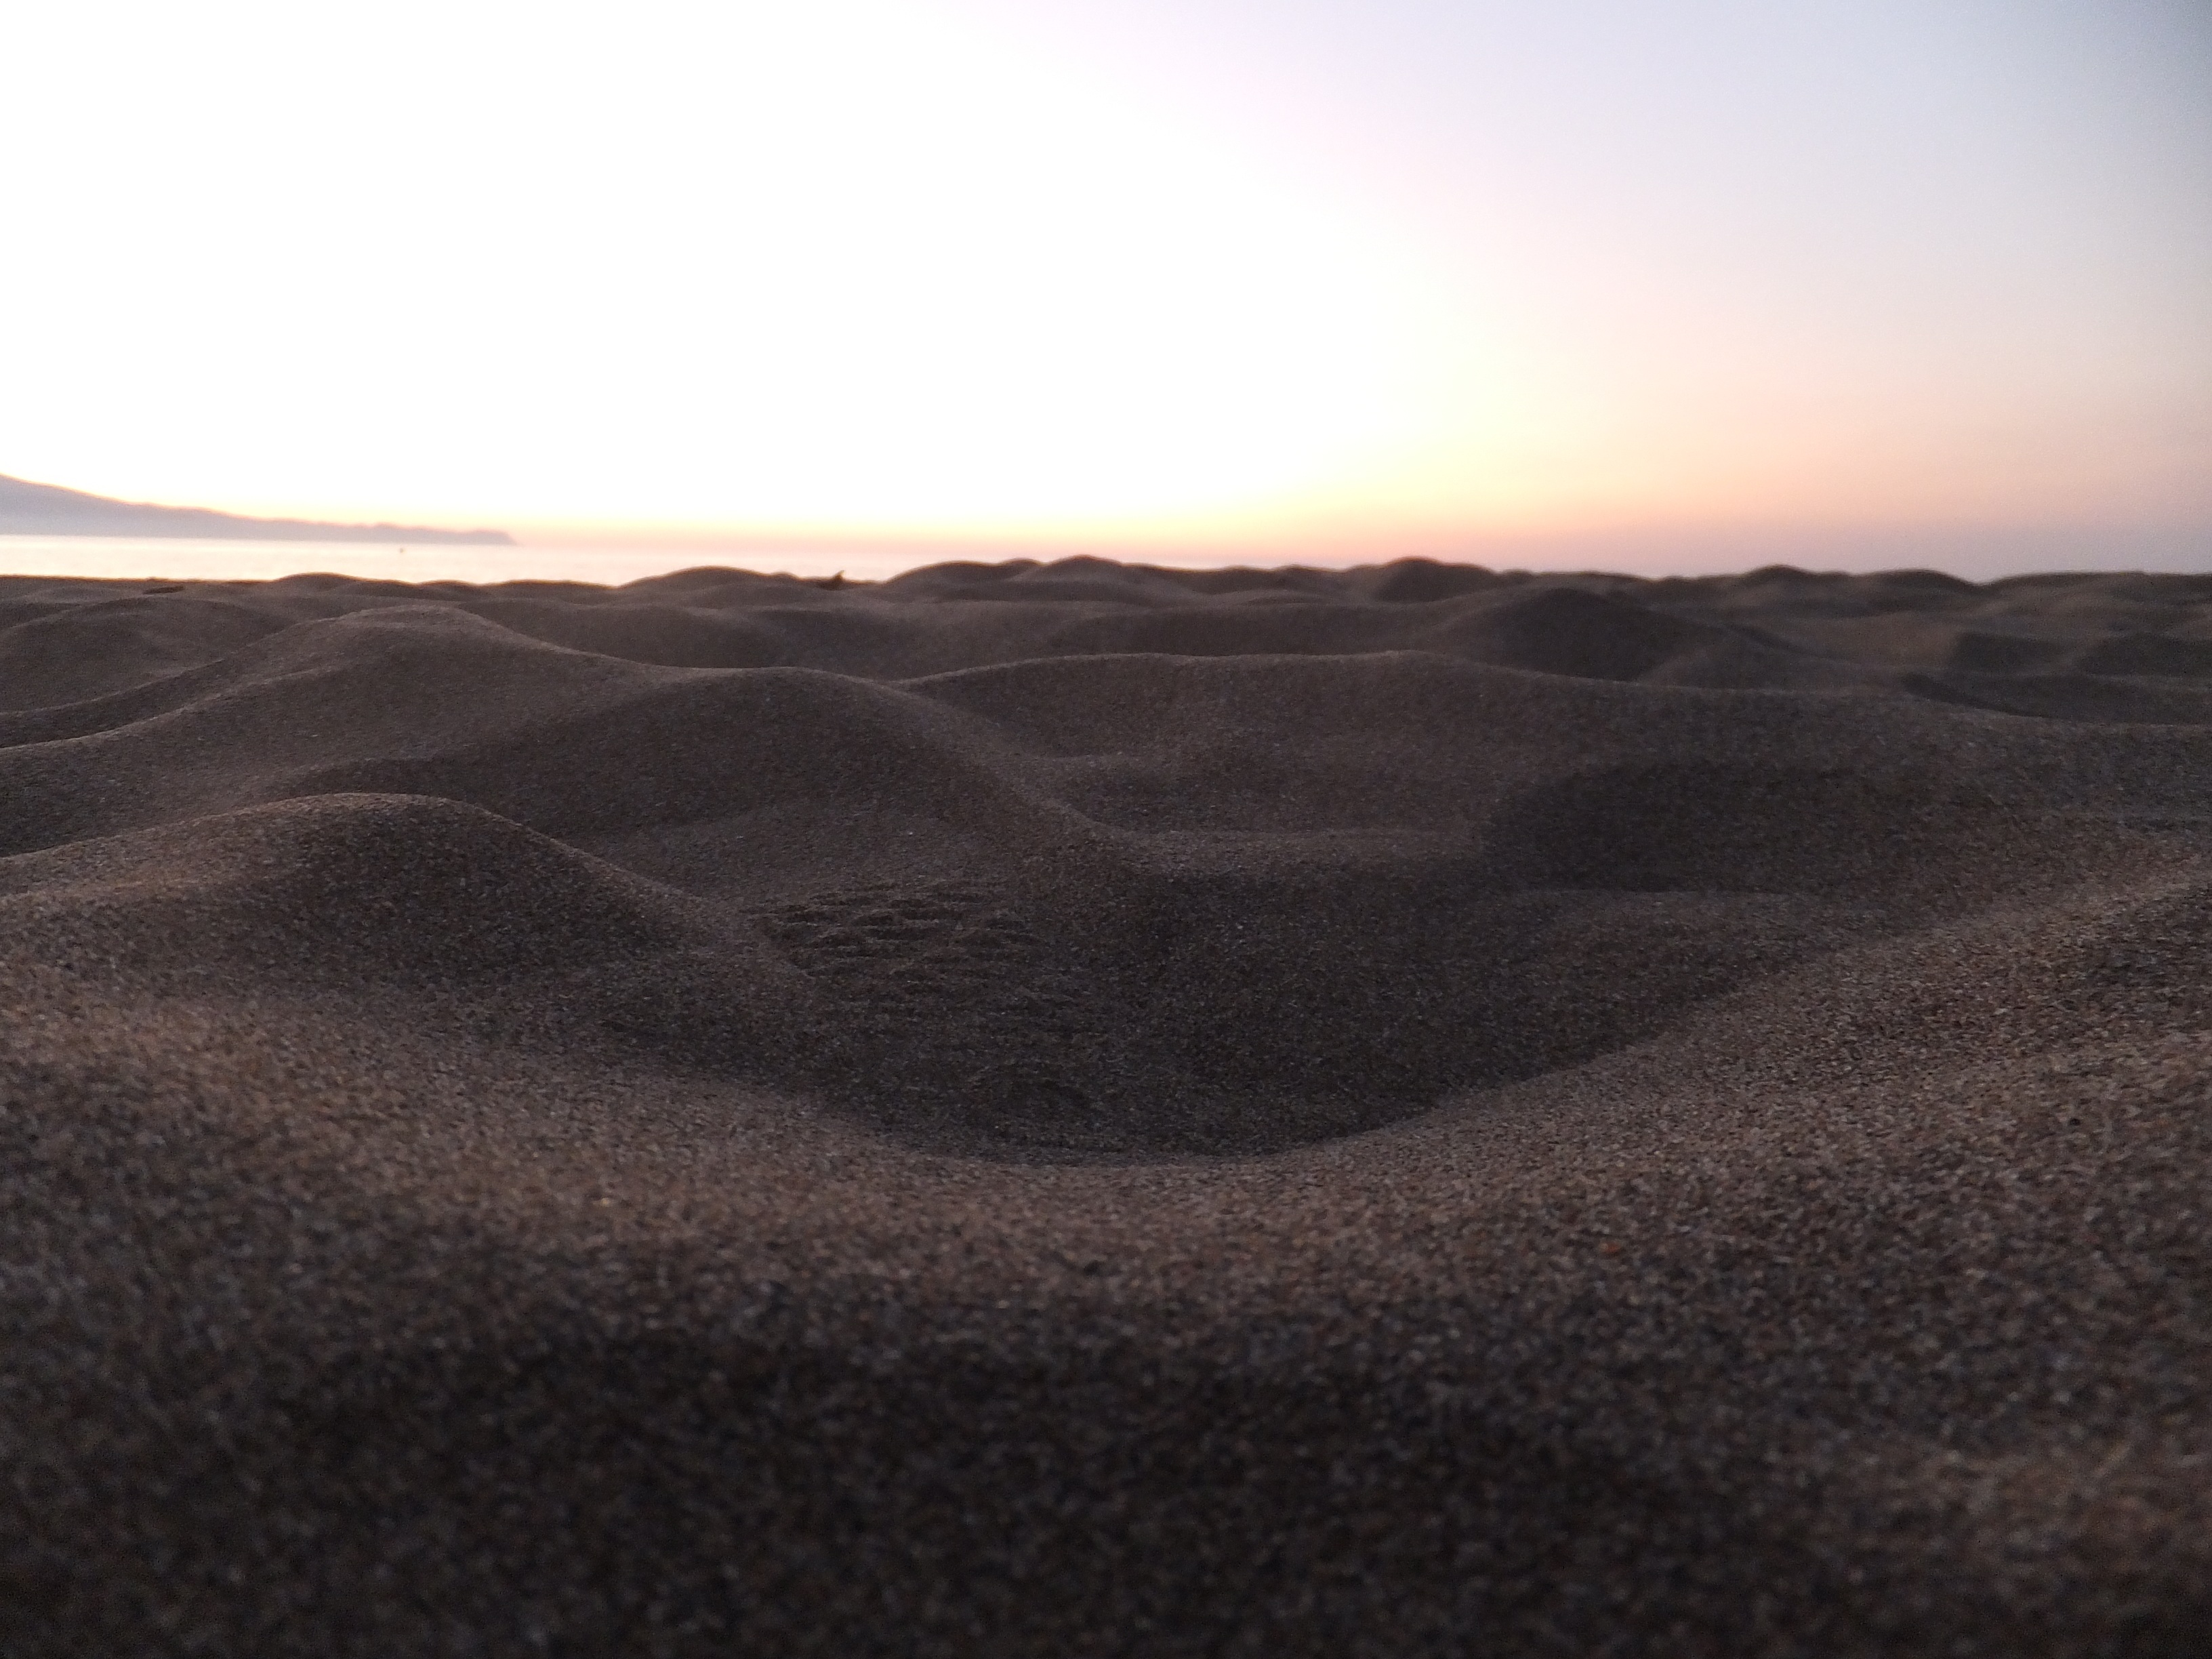
beach, landscape, sand, horizon, field, prairie, desert, evening, mediterranean, holiday, soil, plain, grassland, badlands, plateau, habitat, sahara, wadi, steppe, landform, erg, natural environment, geographical feature, aeolian landform